White Christmas (Black Mirror)

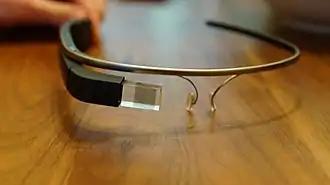
Google Glass was widely seen as an inspiration for the Z-Eyes.

The episode addresses many themes, prominent ones including artificial intelligence (AI), social networking and cyberstalking. Finding the themes to be "classic" for the series, "The Guardian"s Ben Beaumont-Thomas noted "a desperate yearning for human connection" relating to many of them. Critics widely compared the Z-Eyes to the 2013 Google Glass and other wearable technology, as did Brooker himself. Describing the Z-Eyes as an "embedded technology", Krupa summarised them as "contact lenses which control our perception of reality and cannot be removed". The second story shows a use for AI in home automation, known in the episode as a "cookie". Brooker said that the episode asks whether AI can be "a form of life". Sam Wollaston of "The Guardian" found that the cookie raised questions over whether AI have rights relating to slavery, torture and parenthood. Mellor related the cookie to the smart speakers Amazon Echo, first released in 2014. Riesman saw the episode as addressing topical issues such as police brutality and compared Matt and Joe to men's rights activists such as those involved in the Gamergate harassment campaign.